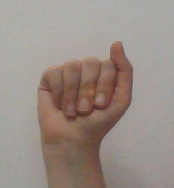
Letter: saad